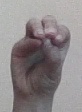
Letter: ha